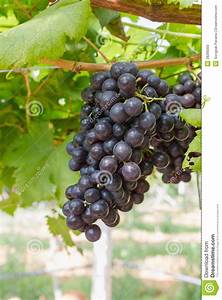
Label: Grapes